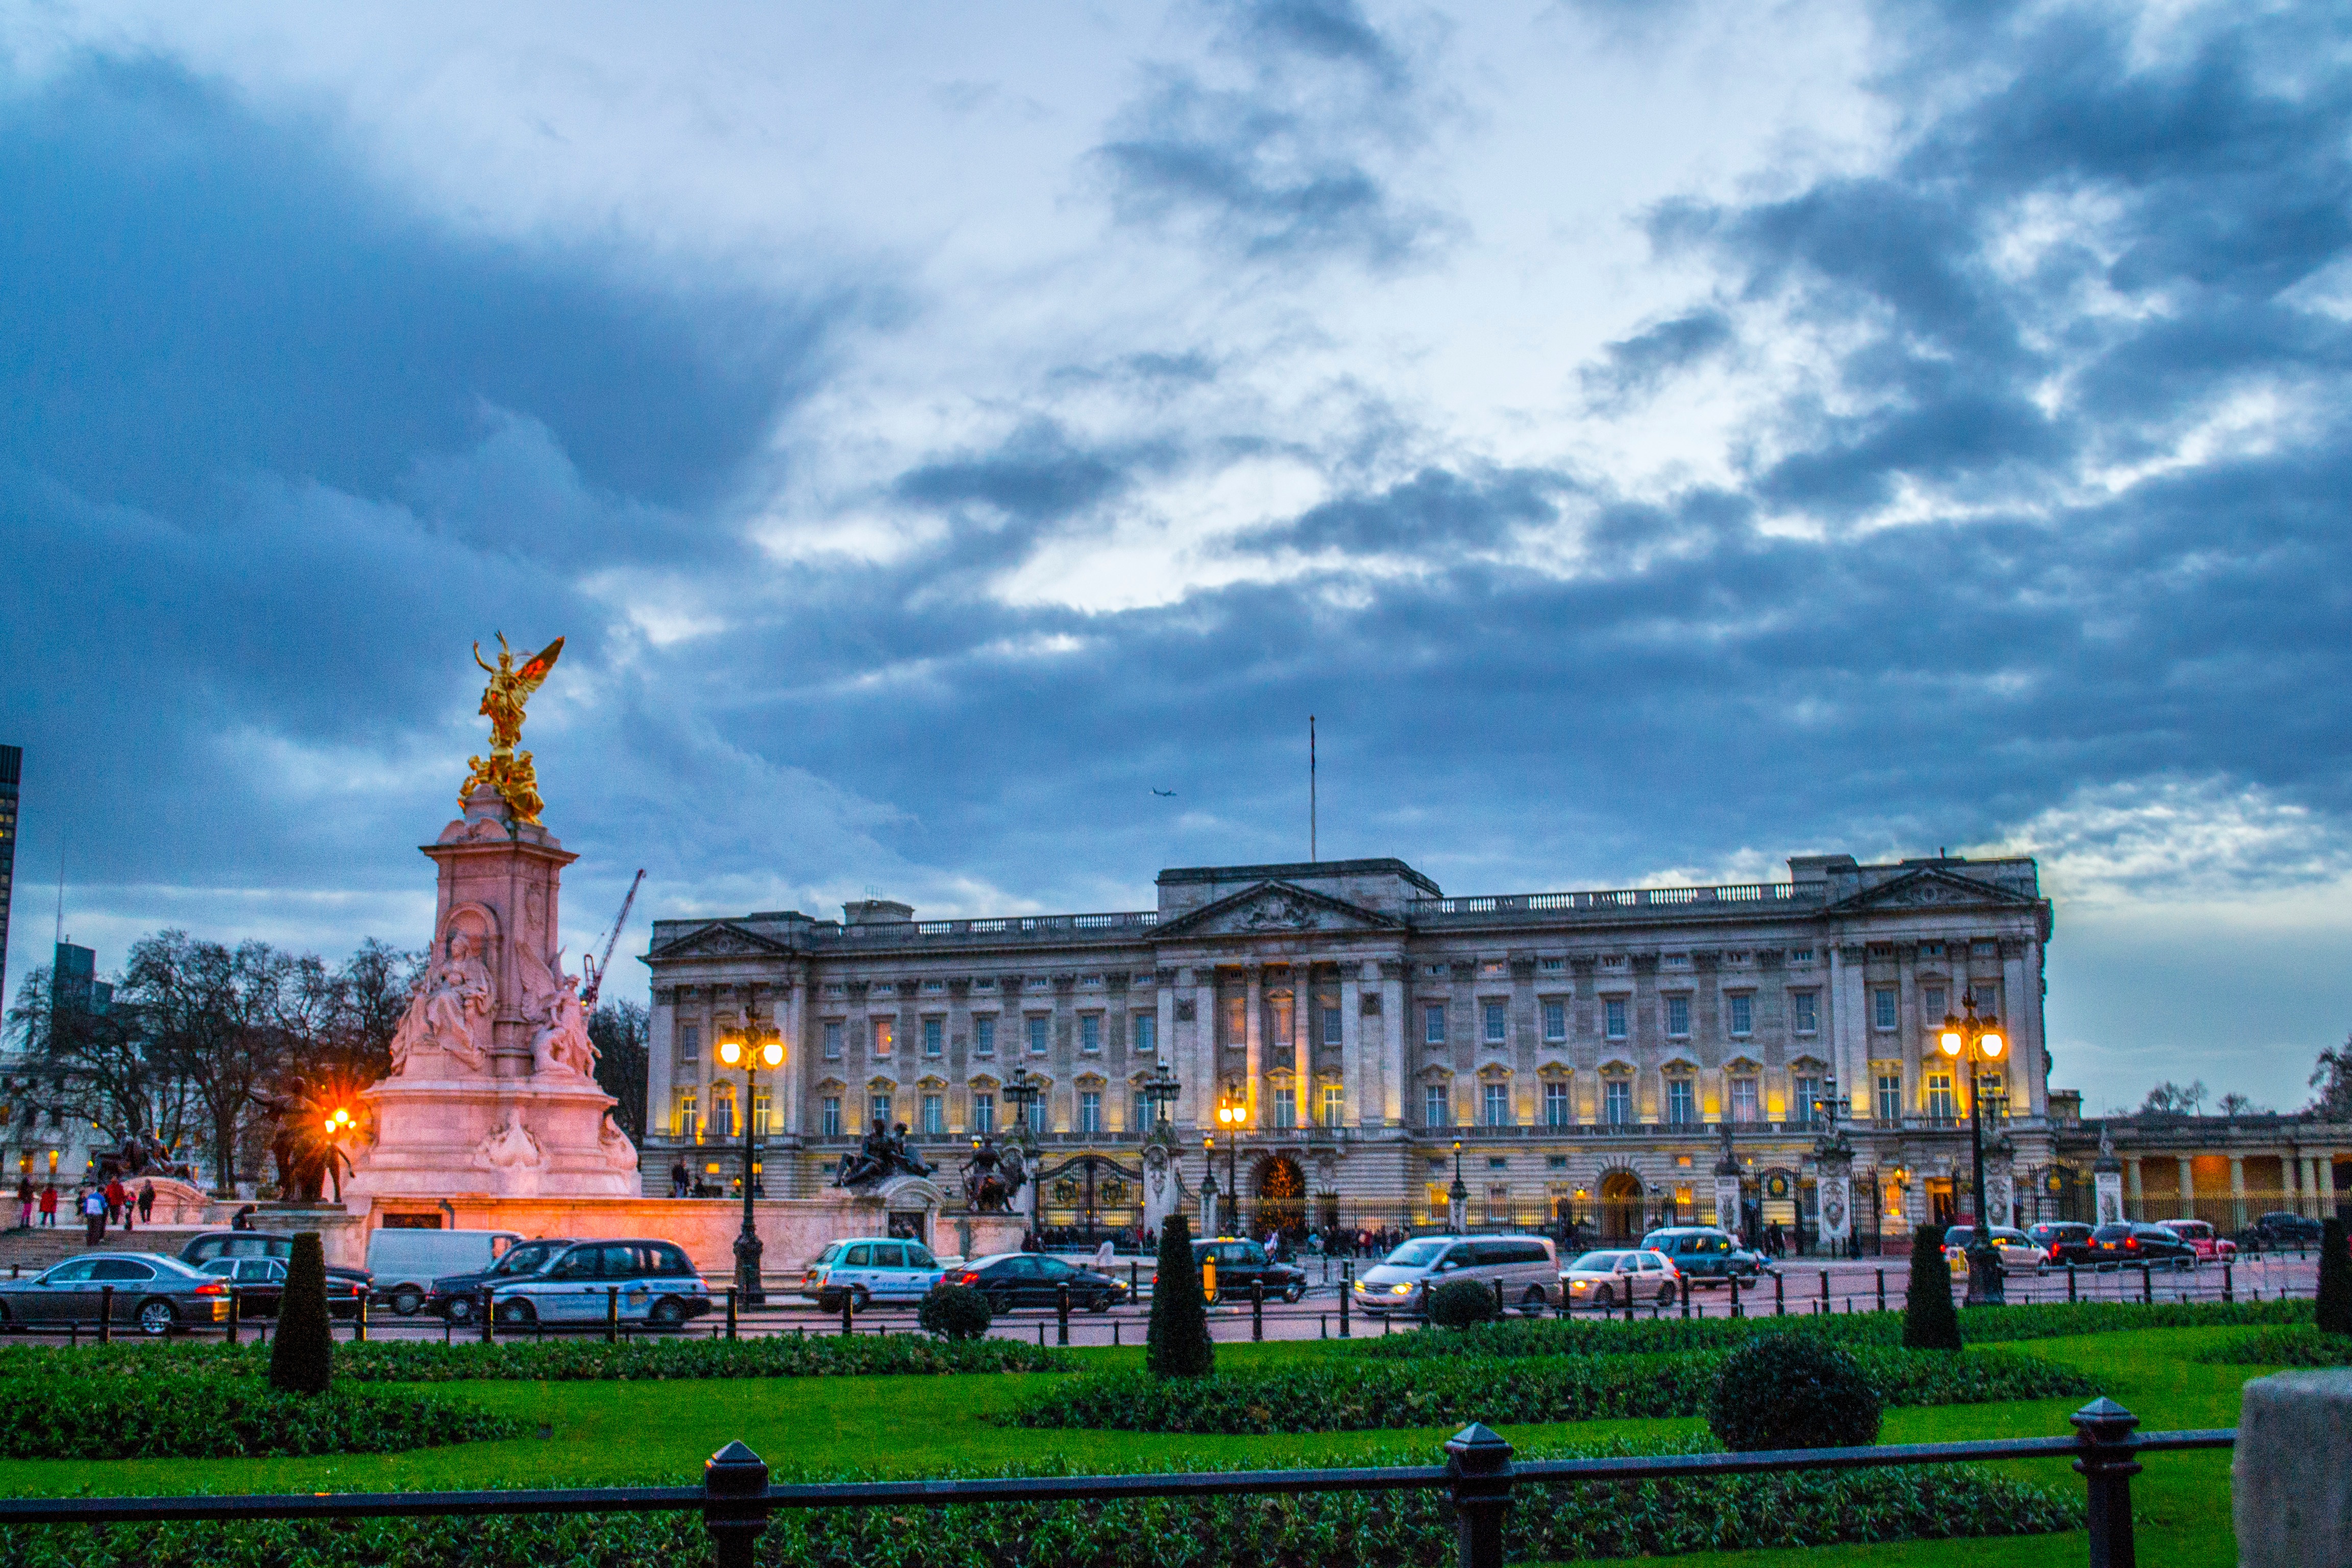
skyline, town, palace, city, cityscape, panorama, downtown, evening, plaza, landmark, town square, urban area, human settlement